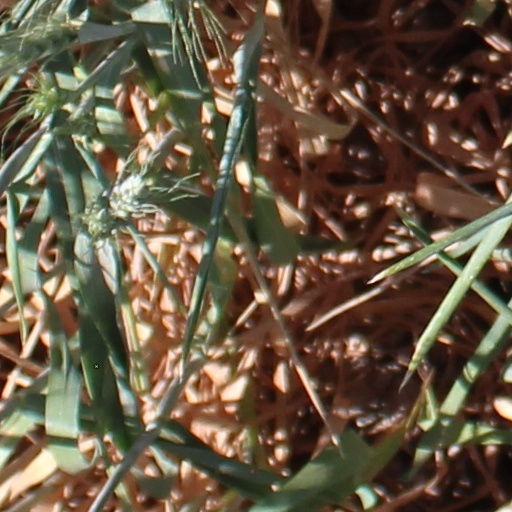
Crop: wheat